Venus Williams

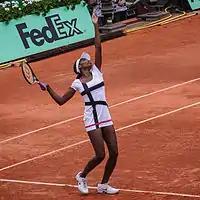
Williams at the 2012 French Open

Williams was granted wildcards to participate in Madrid and Rome. In Madrid, she lost in the second round to Angelique Kerber, but still improved her ranking to No. 63. A week later in Rome, she reached her third quarterfinal of the four tournaments she had participated in with a straight-sets victory against Samantha Stosur in the third round. She lost in the quarterfinals, in straight sets, to the No. 2, defending and eventual champion, Maria Sharapova. Her appearance in Rome increased her ranking to No. 52, placing her as the third-ranked American. She lost in the second round of the French Open to Agnieszka Radwańska, in straight sets.